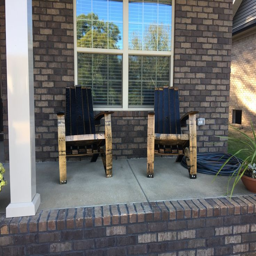
this is our set of chairs handmade from reclaimed barrels .